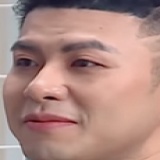
ca sĩ Akira Phan